Priday, Metford and Company Limited

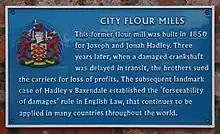
Plaque on Priday's Mill, Gloucester

The City Flour Mills was built in 1850 by Joseph and Jonah Hadley who used the mill until 1860 when they moved their business to London. During their time, the building was the site of a landmark case in contract law referred to as Hadley v. Baxendale.